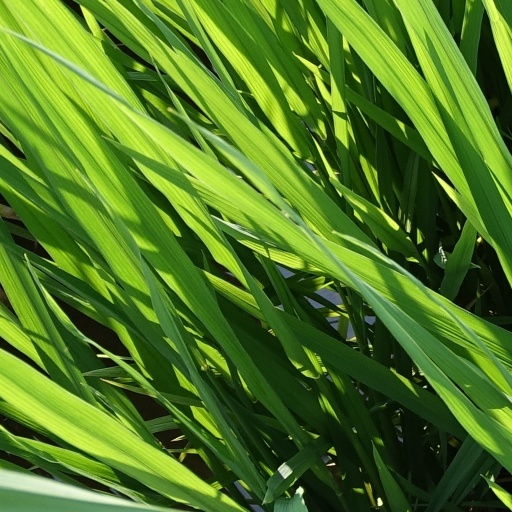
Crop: rice